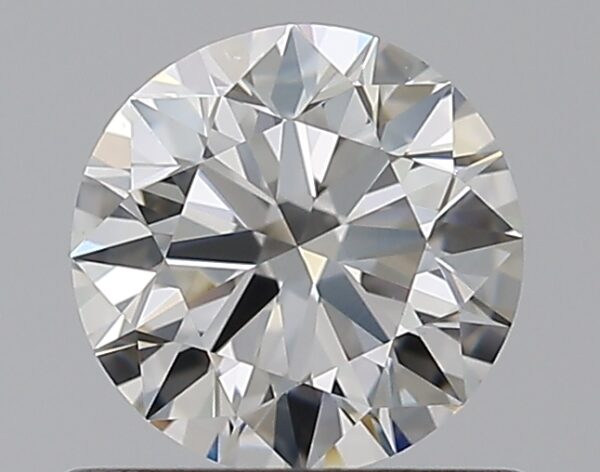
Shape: round
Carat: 0.59
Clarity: VS2
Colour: H
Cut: EX
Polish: EX
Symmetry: VG
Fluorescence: N
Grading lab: GIA
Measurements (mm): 5.34 x 5.39 x 3.3